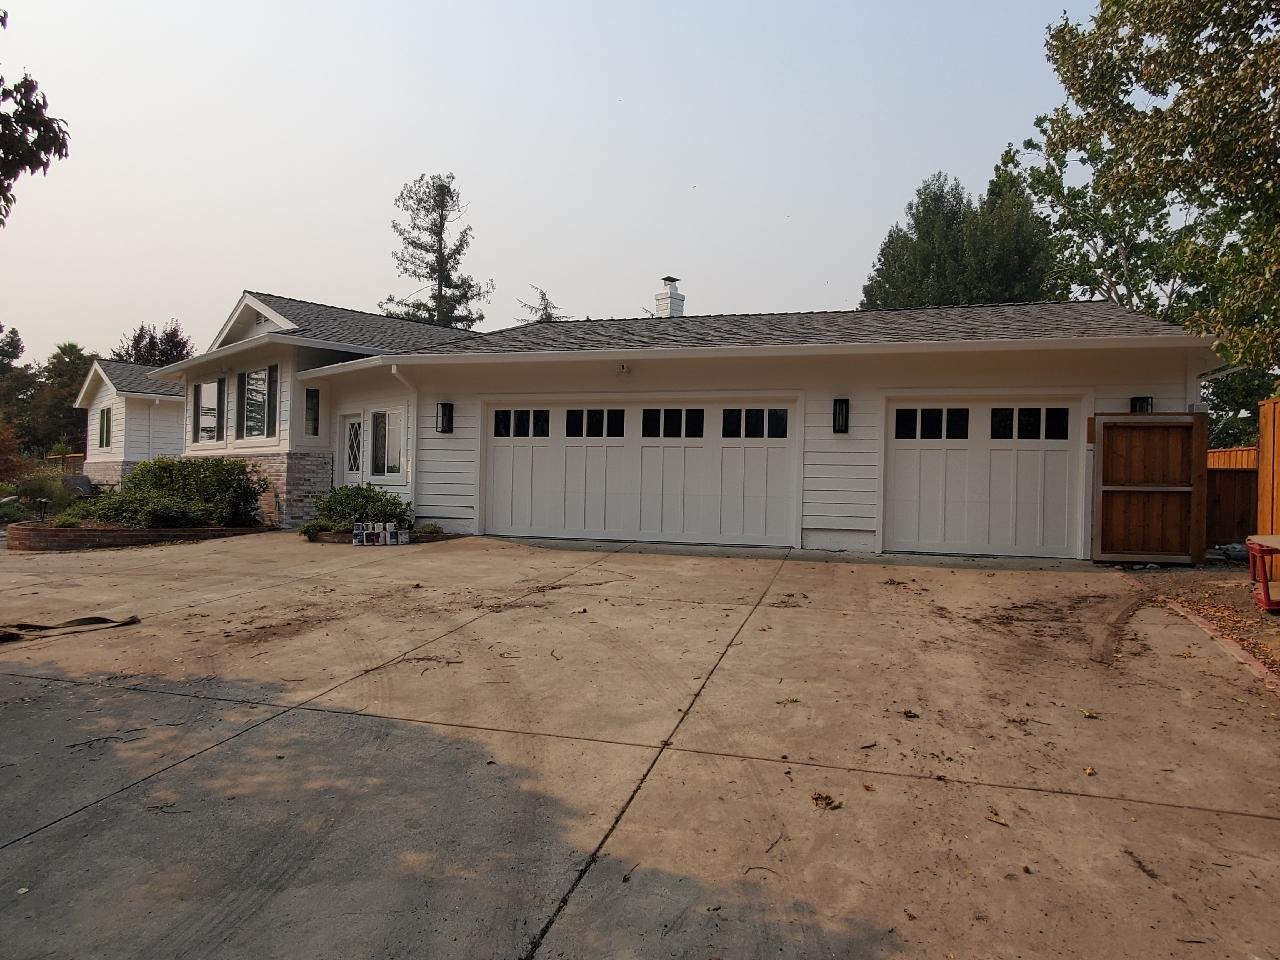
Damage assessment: no_damage